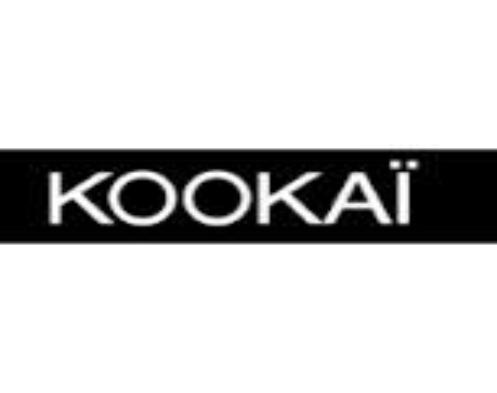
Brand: Kookai
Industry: Clothes